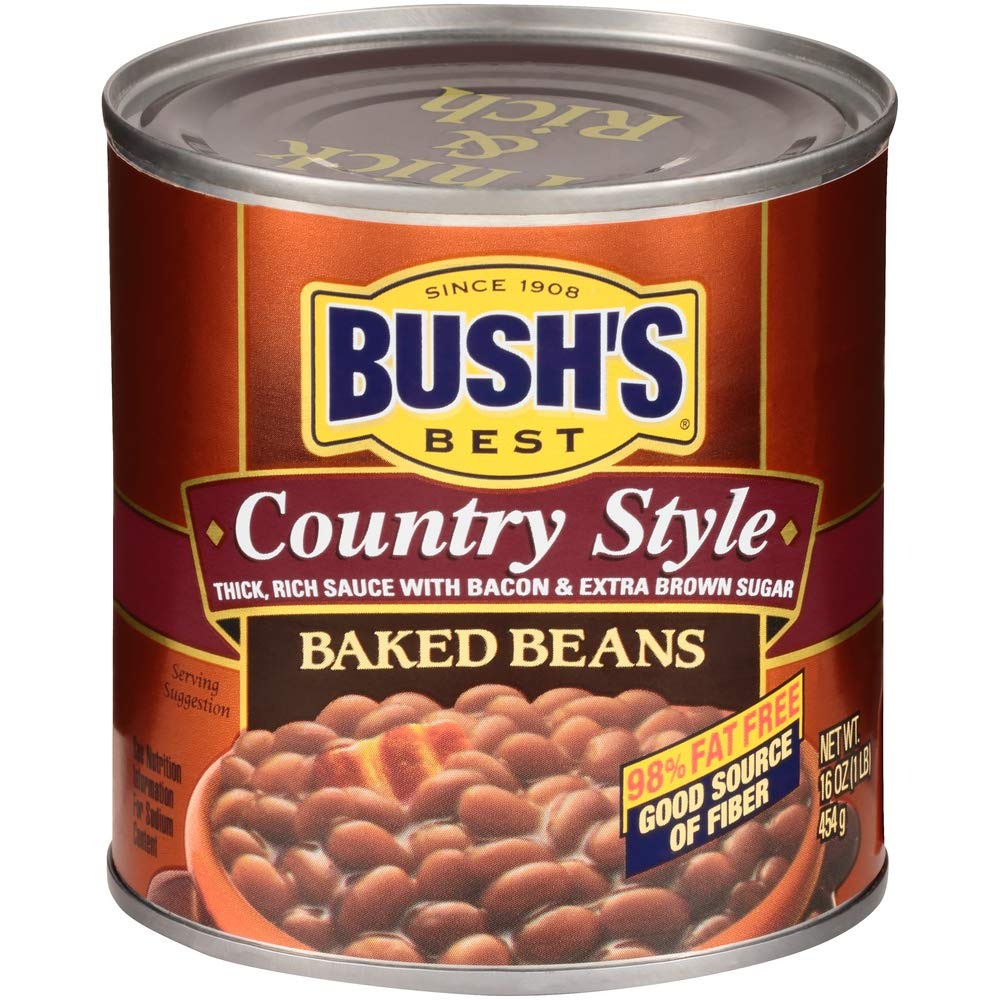
Item Name: BUSH'S BEST Canned Country Style Baked Beans, Source Of Plant Based Protein And Fiber, Gluten Free, 16 oz
Bullet Point 1: CANNED COUNTRY STYLE BAKED BEANS: Slow-cooked navy beans in a delicious sauce with extra brown sugar and hickory-smoked country bacon
Bullet Point 2: CANNED BEANS: Stock your pantry with 16 ounce recyclable cans of BUSH'S BEST Canned Country Style Baked Beans
Bullet Point 3: GLUTEN FREE: All BUSH'S canned bean products are gluten-free
Bullet Point 4: GOOD SOURCE OF PROTIEN AND FIBER: Pantry Staple with 7 grams of plant-based protein and 4 grams of fiber (15 % DV) per serving
Bullet Point 5: DAIRY FREE AND CASEIN FREE: All BUSH’S canned bean products are dairy and casein free
Value: 16.0
Unit: Ounce

Price: 2.14